List of wildlife of the Skagit River Basin

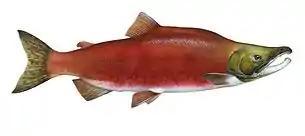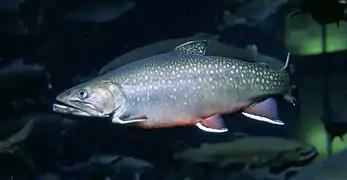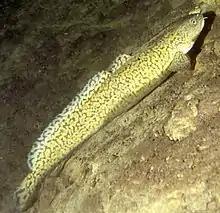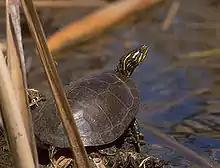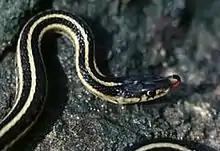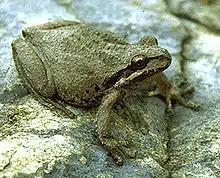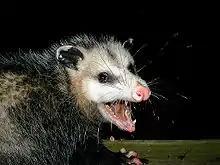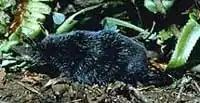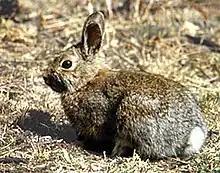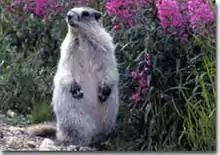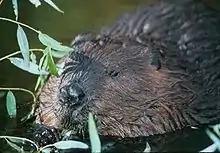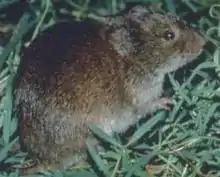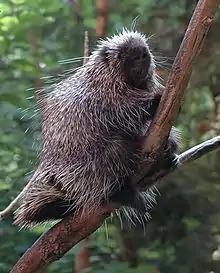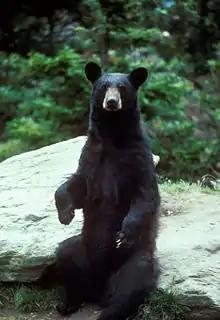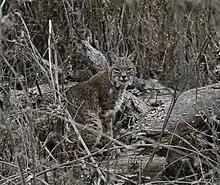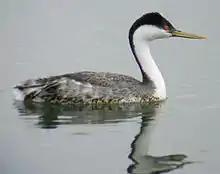
Sockeye salmon
Brook trout
Burbot
Painted turtle
Common garter snake
Pacific tree frog
Opossum
American shrew mole
Snowshoe hare
Hoary marmot
Beaver
Meadow vole
Porcupine
Black bear
Bobcat
Western grebe
Great blue heron
Trumpeter swan
Bufflehead
Osprey
Common snipe

Grouse, ptarmigan, quail